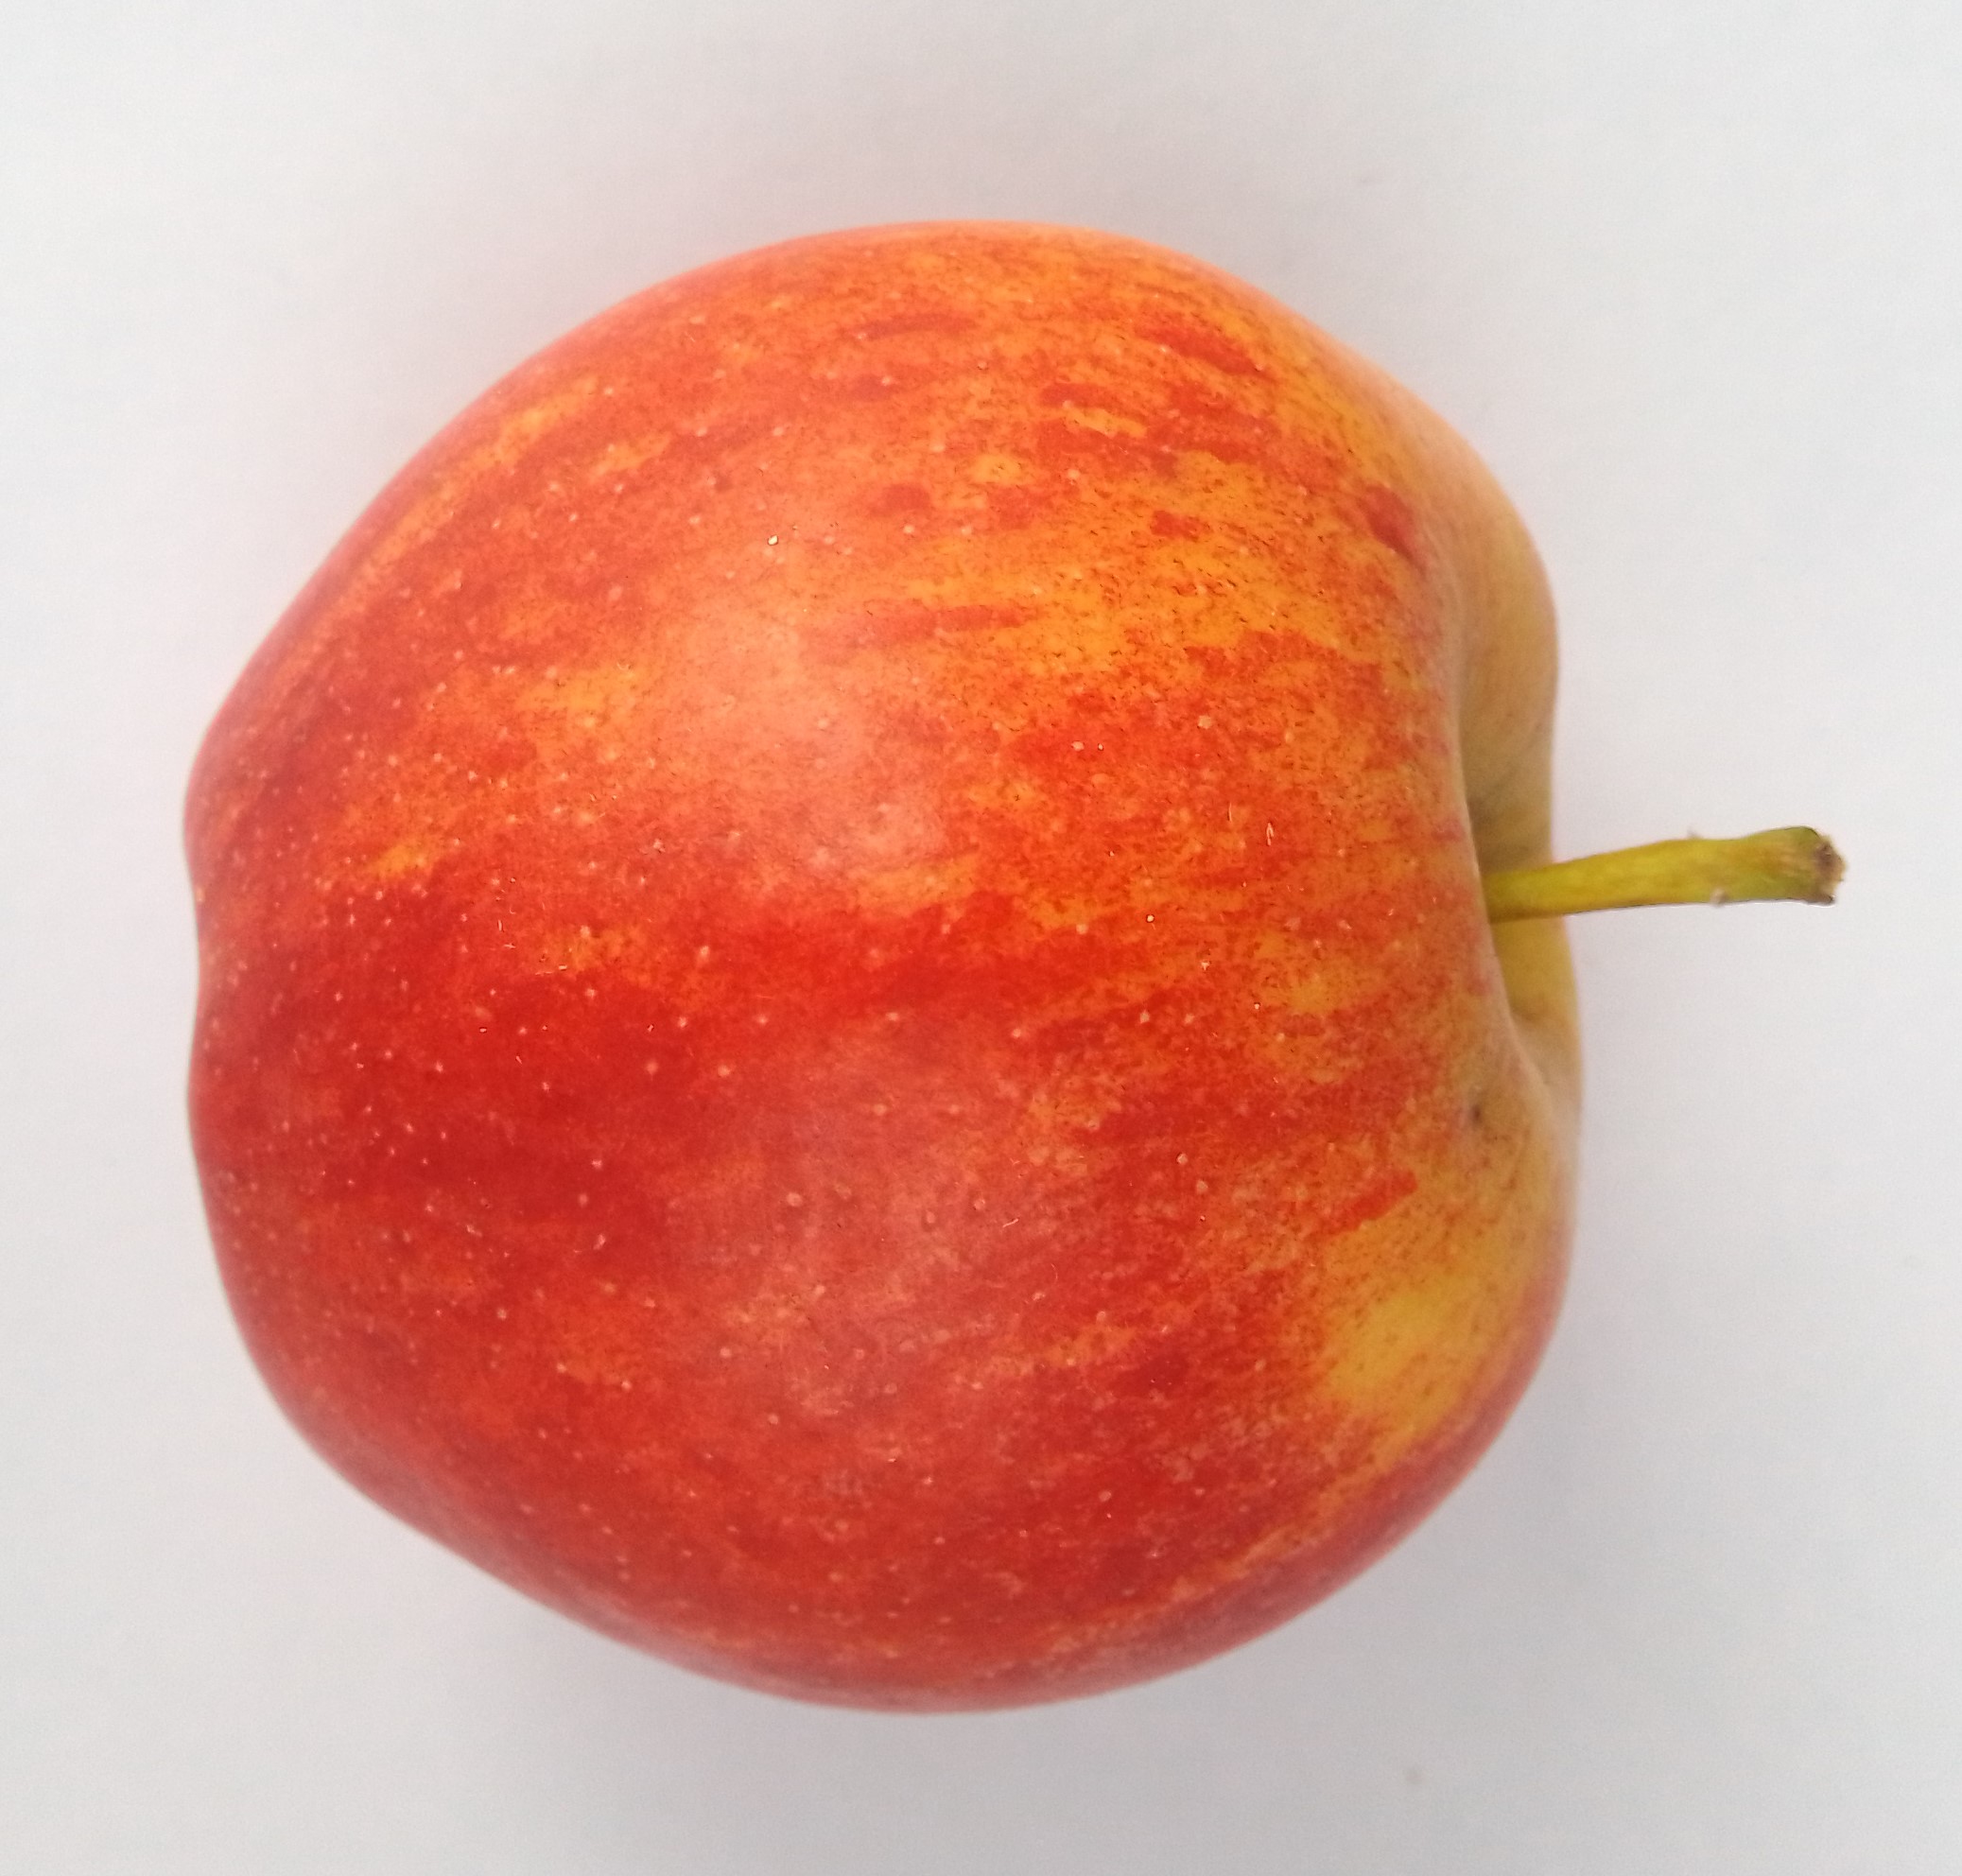
Fruit: apple
Condition: fresh